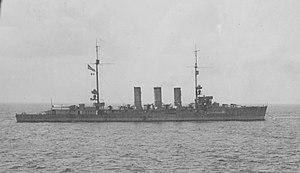
La classe Wiesbaden est une classe de croiseurs légers construit pour la Kaiserliche Marine pendant la Première Guerre mondiale. Seuls deux navires, le SMS Wiesbaden et le SMS Frankfurt, furent conçus par les chantiers navals Kaiserliche Werft Kiel de la ville du même nom et AG Vulcan de Stettin.